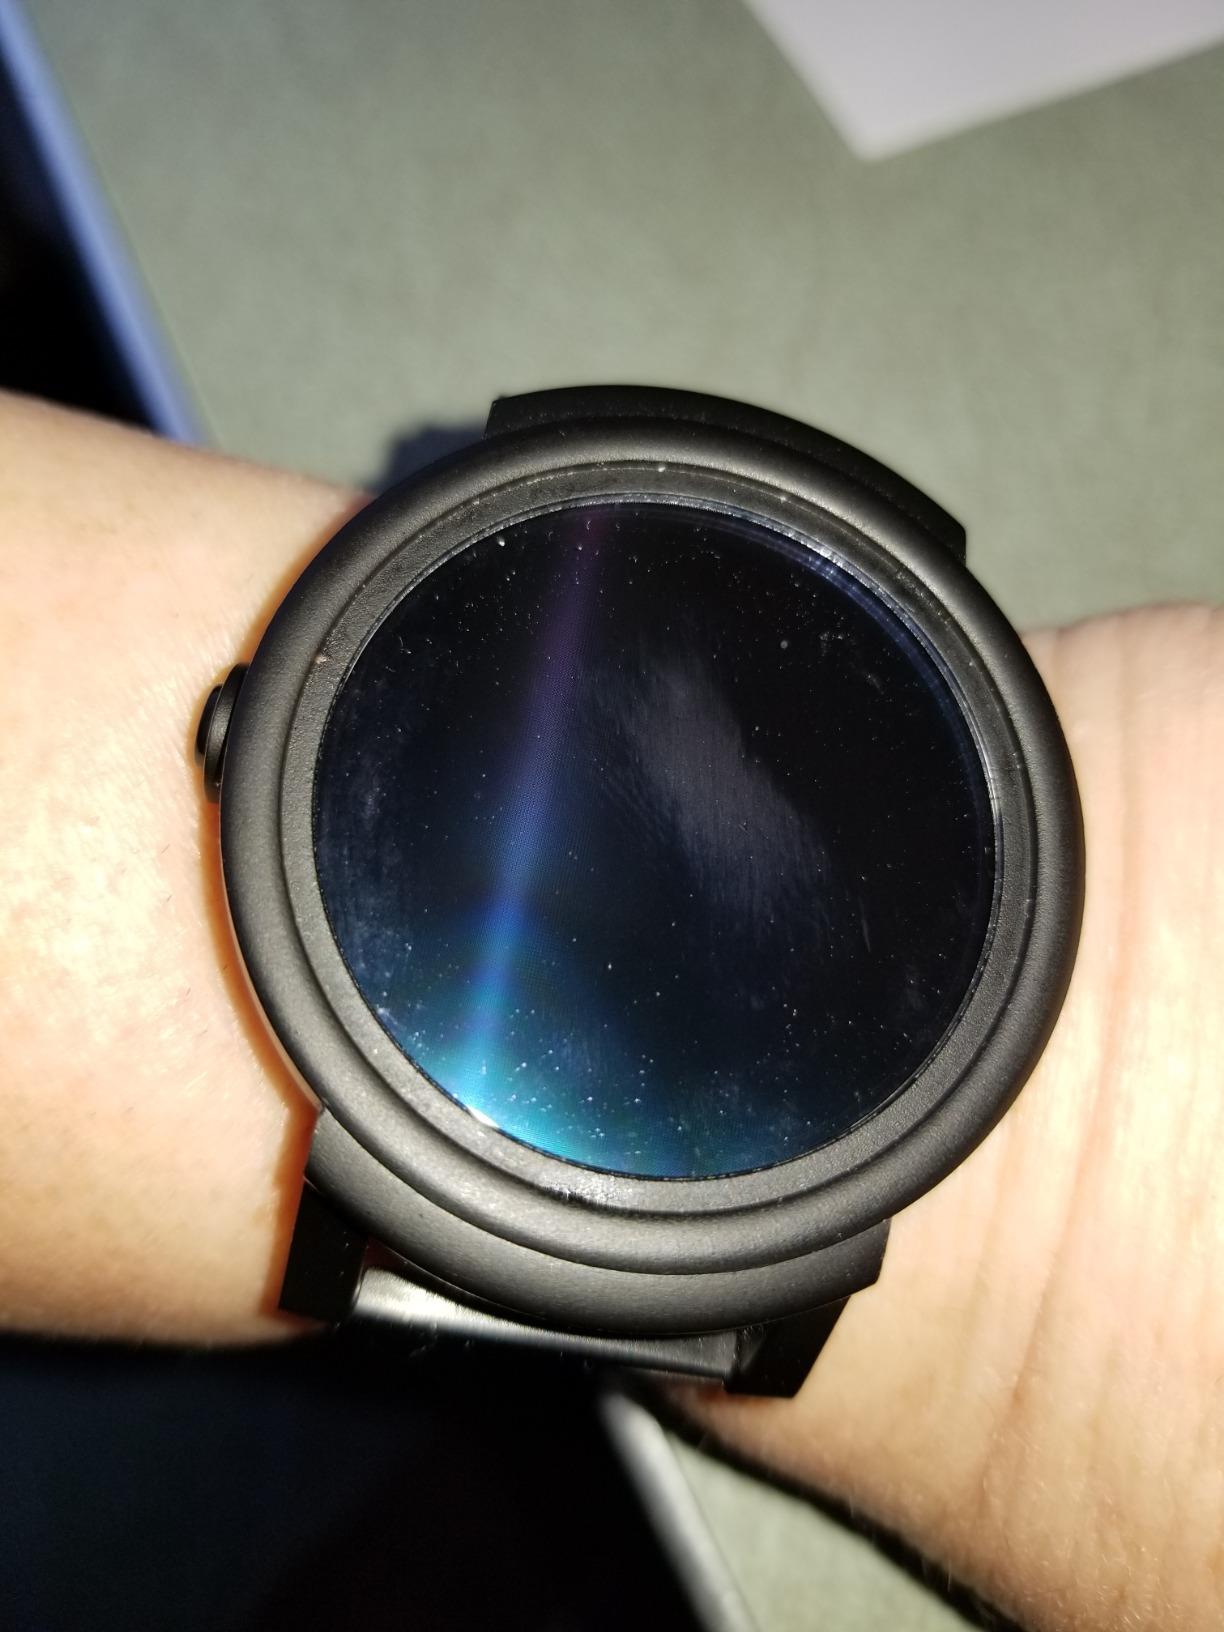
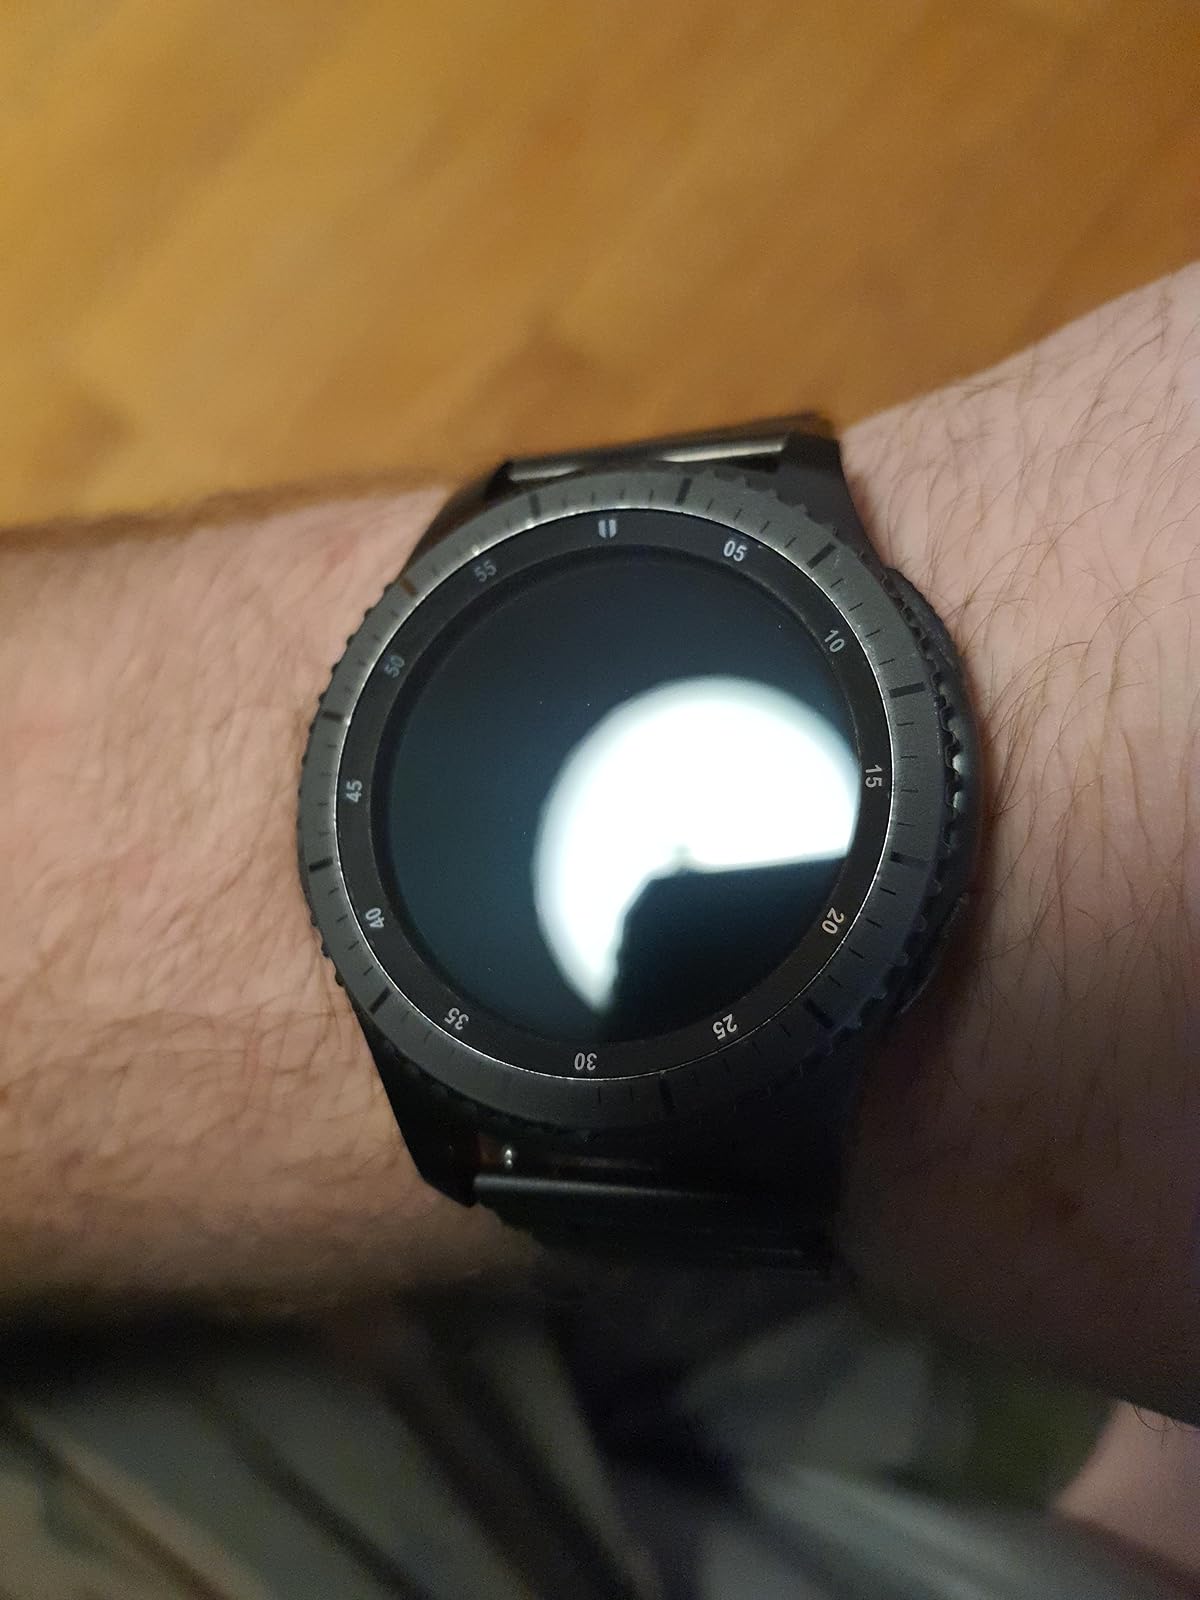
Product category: smartwatch
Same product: no